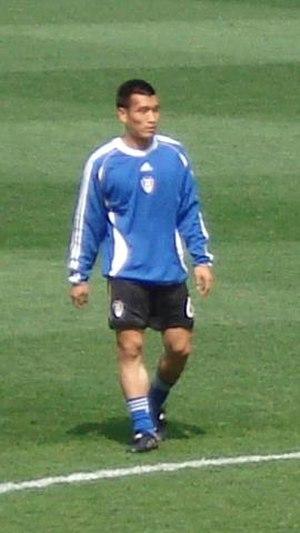
Cho Won-hee, né le 17 avril 1983 à Séoul, est un footballeur sud-coréen. Il joue au poste de défenseur ou milieu de terrain avec l'équipe de Corée du Sud et Guangzhou Evergrande en Chine.